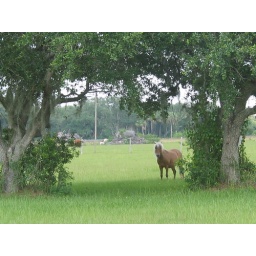
This is the cutest pony - lives next door to my Dad in LaBelle.